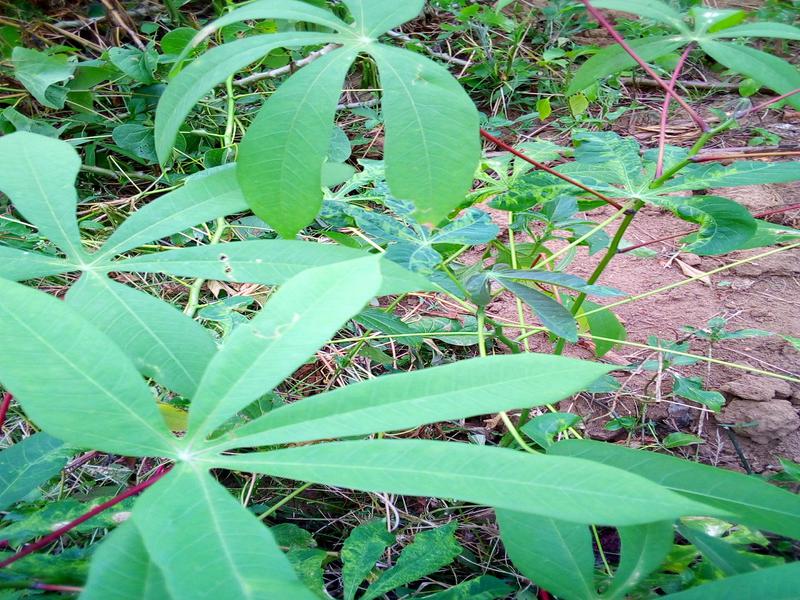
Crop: cassava
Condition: healthy